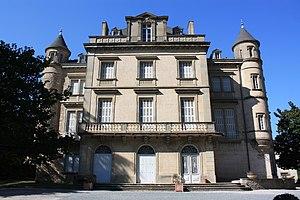
Château de Villegly, propriété du Conseil Général de l'Aude, parc ouvert au public
Villegly est une commune française, située dans le département de l'Aude en région Occitanie.